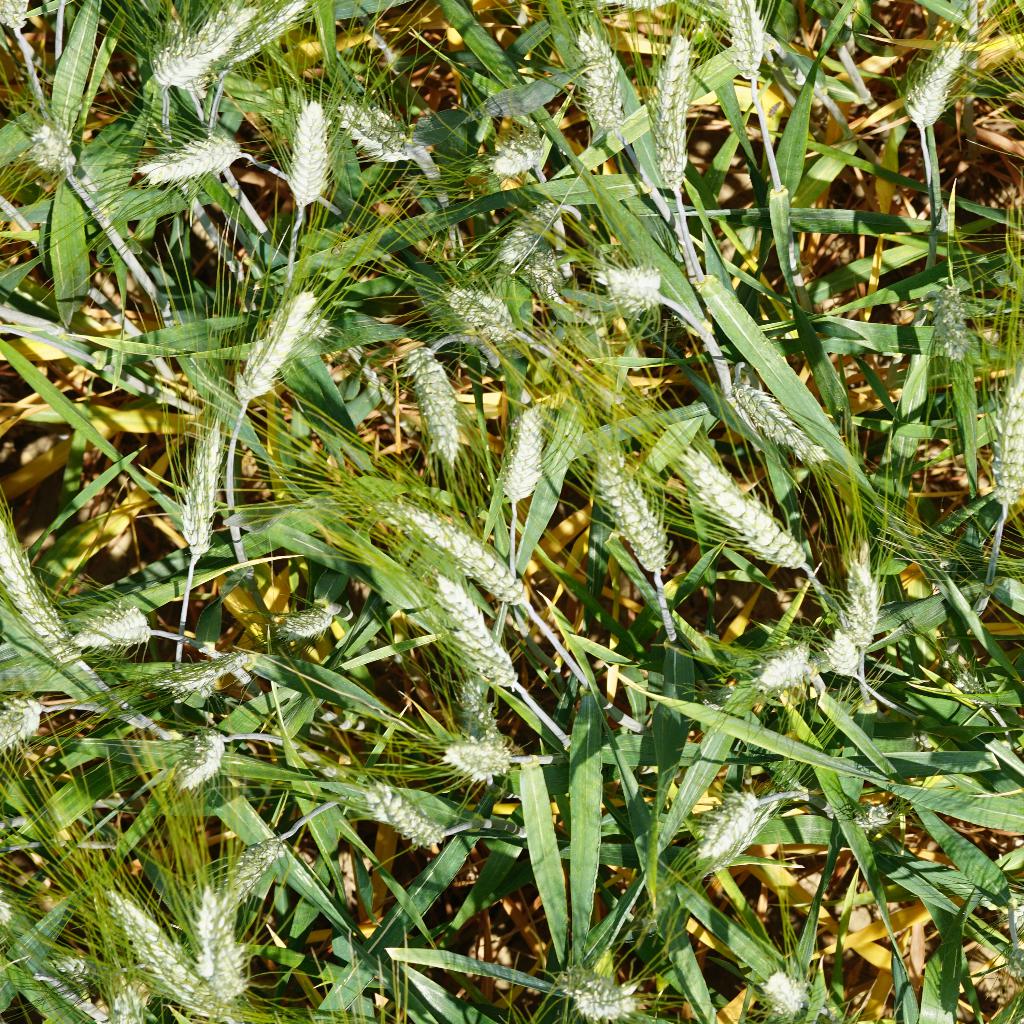
Country: France
Location: Gréoux
Wheat development stage: Filling